Frankie Montecalvo

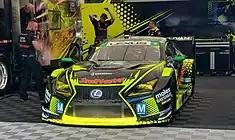
Montecalvo's Lexus RC F GT3 at Watkins Glen in 2022.

Prior to the 2019 WeatherTech SportsCar Championship season, Montecalvo joined AIM Vasser Sullivan in the GTD class, driving alongside Townsend Bell. Montecalvo scored his first IMSA victory in August 2020 at Road America. In 2023, Montecalvo returned for his fifth consecutive season with the team, and his second with Aaron Telitz as his co-driver. That season, Montecalvo claimed his second career IMSA victory, supporting a Lexus GT-class sweep at the 2023 Sahlen's Six Hours of The Glen.